Genome diversity and karyotype evolution of mammals

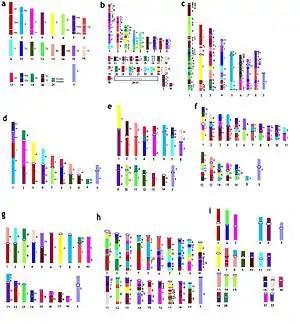
A comparative chromosome map of birds' and mammals' inferred human homologies (right numbers) on chromosome idiograms

The third step occurred when molecular techniques were incorporated into cytogenetics. These techniques use DNA probes of diverse sizes to compare chromosomes at the DNA level. Homology can be confidently compared even between phylogenetically distant species or highly rearranged species (e.g., gibbons). Using cladistic analysis rearrangements that have diversified the mammalian karyotype are more precisely mapped and placed in a phylogenomic perspective. "Comparative chromosomics" defines the field of cytogenetics dealing with molecular approaches, although "chromosomics" was originally introduced to define the research of chromatin dynamics and morphological changes in interphase chromosome structures.